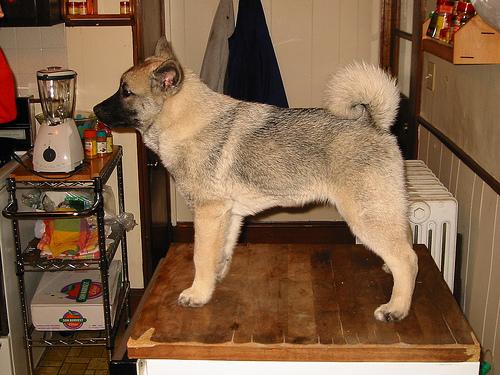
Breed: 217-n000046-Norwegian_elkhound